Phowa

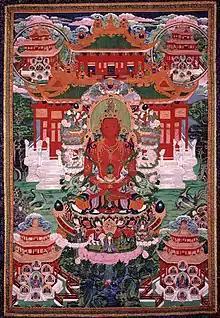
Buddha Amitayus in his Pure Land Sukhavati

Those beings of lesser faculties and limited potential will not attain awakening during the bardo but may transfer their consciousness (a practice called "phowa") to a pure land once they have arrived at the "bardo of existence". Once they reach this bardo, they will recognize they have died and then they will recall the guru with faith and remember the instructions. Then they will think of the pure land and its qualities and they will be reborn there. In a pure land, beings can listen to the Dharma taught directly by Vajrasattva or some other Buddha. Jigme Lingpa recommends that one practice this in daily life as well. One way to do this is as follows: